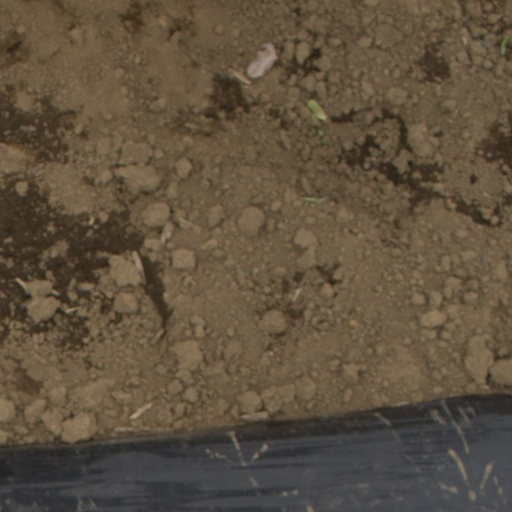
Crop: Jerusalem artichoke